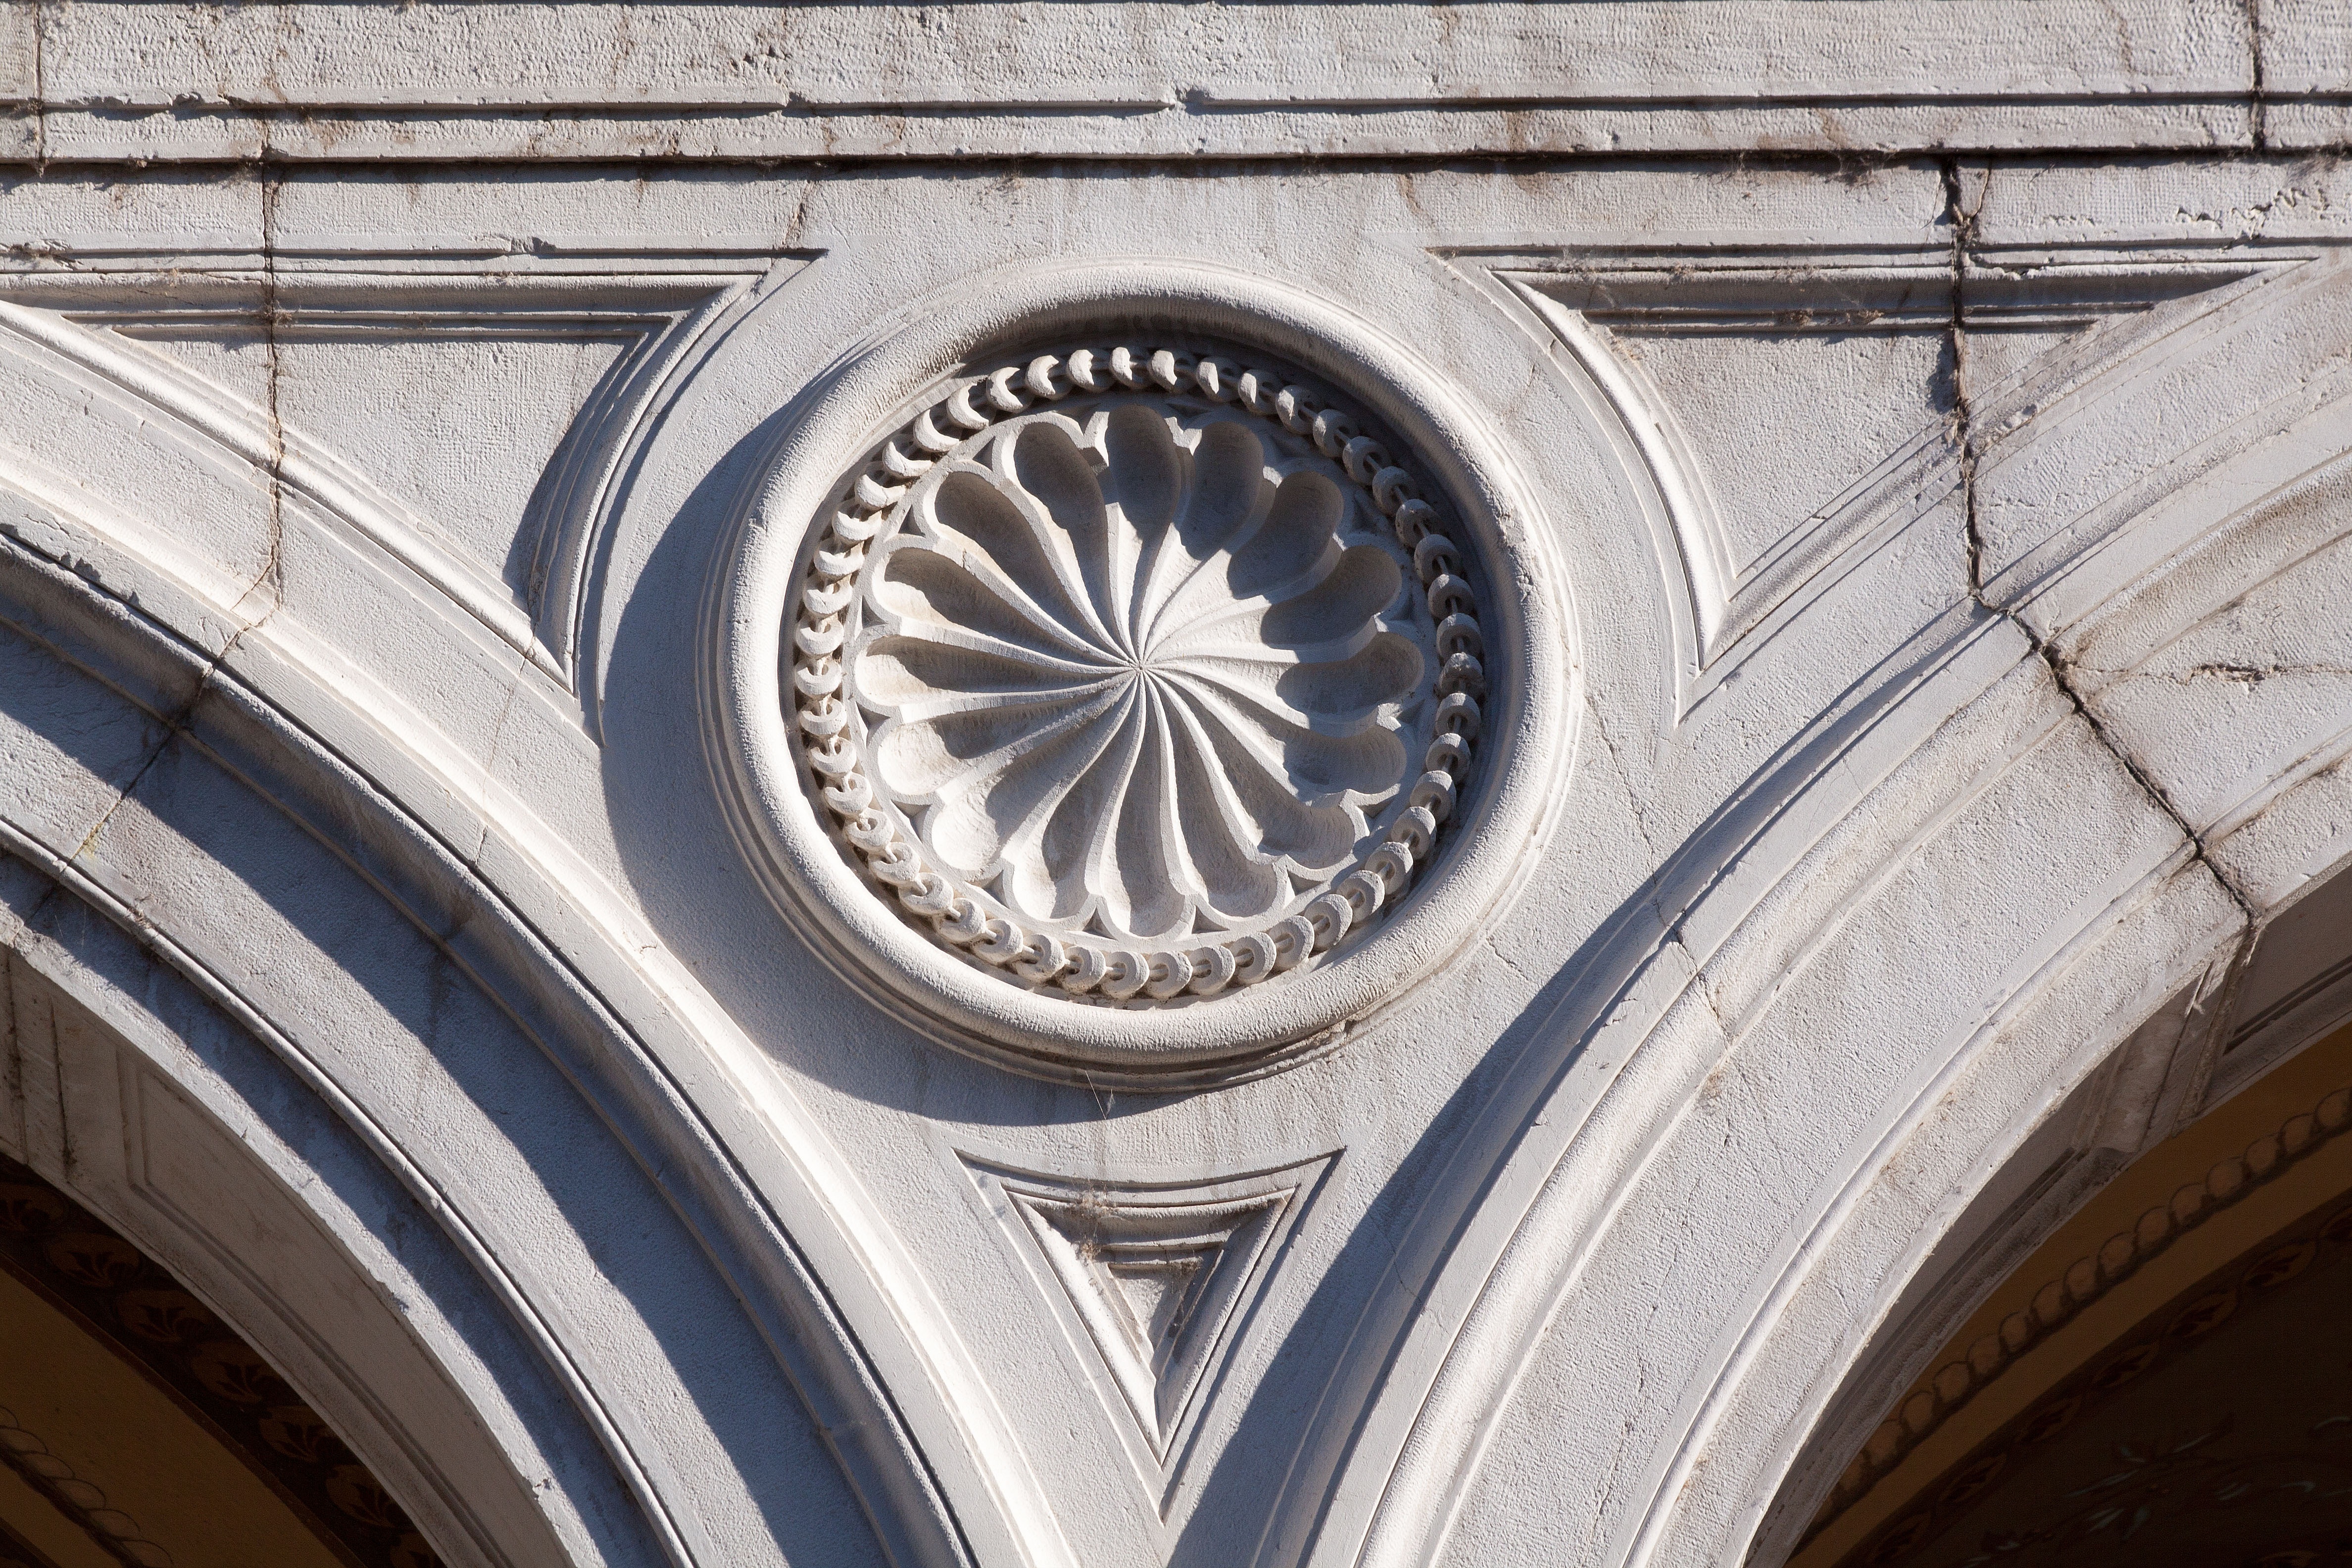
architecture, window, old, arch, column, italy, facade, cathedral, loggia, symmetry, history, dome, historically, rosette